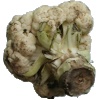
Label: cauliflower